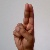
The image shows a hand gesture representing the letter 'U' in Indian Sign Language.